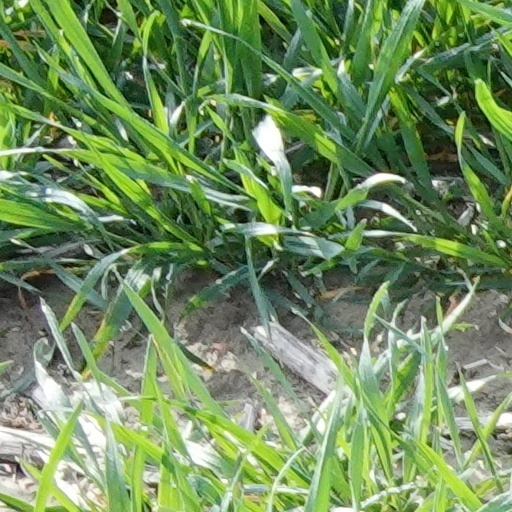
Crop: wheat